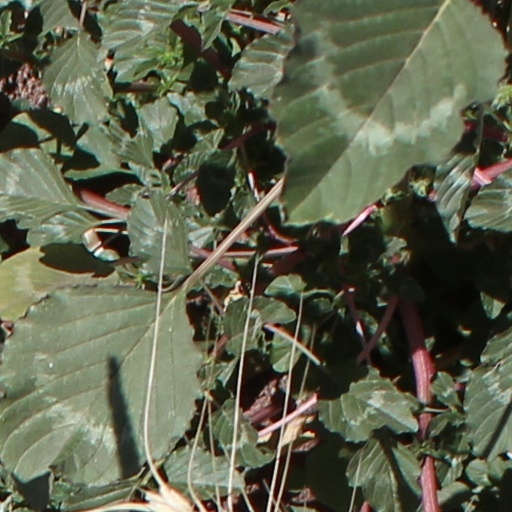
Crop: wheat